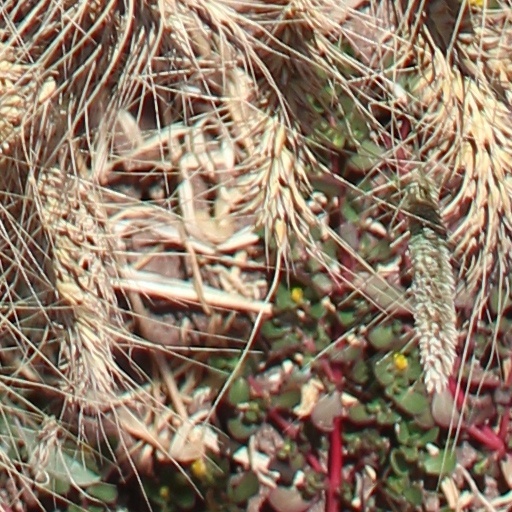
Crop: wheat